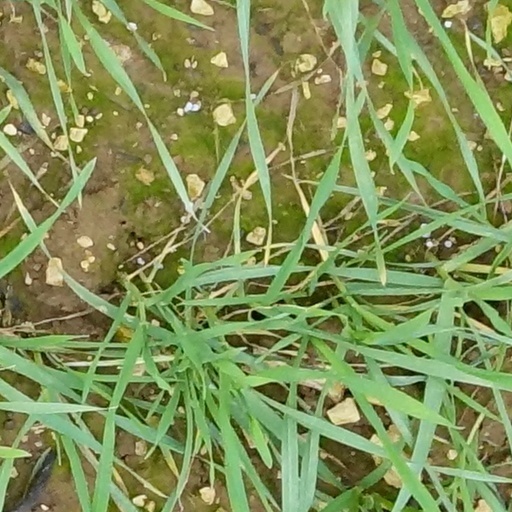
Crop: wheat